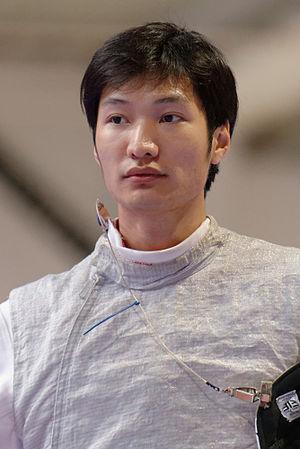
Le Chinois Lei Sheng lors de l'épreuve de fleuret masculin par équipes aux championnats du monde d'escrime 2013 au Syma Hall à Budapest, le 12 août 2013.